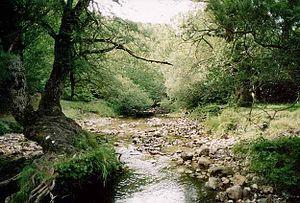
La région des Abruzzes [ɑb.ʁyz], plus couramment appelée les Abruzzes, est une des régions d'Italie centre-méridionale.
Le tourisme dans les Abruzzes est devenu l'un des secteurs les plus prospères de l'économie des Abruzzes, et il a connu une croissance remarquable ces dernières années. La région attire de nombreux touristes en provenance d'Italie et d'Europe ; selon les statistiques de l'institut italien de statistiques Istat, en 2007 1 371 155 touristes italiens s'y sont rendus ainsi que 189 651 étrangers. Avec un total de 7 374 646 touristes, la région se place septième parmi les régions italiennes pour le nombre de touristes par an. Selon l'analyse de marché et les études sectorielles sur le tourisme parues dans le TurisMonitor national des Abruzzes Society 2012, après une hausse qui a été estimée entre 4 et 5 % en 2012, le nombre de touristes étrangers devrait augmenter de 3 à 4 % d'ici la fin de l'année 2012, et le nombre de personnes travaillant dans le tourisme devrait augmenter pour s'établir à environ 25 000 personnes. Le pays le plus représenté parmi ces touristes étrangers est l'Allemagne. Un soutien discret au tourisme est également accordé par l'Aéroport des Abruzzes qui propose de nombreux vols charters à faible coût reliant la région avec le reste de l'Europe.